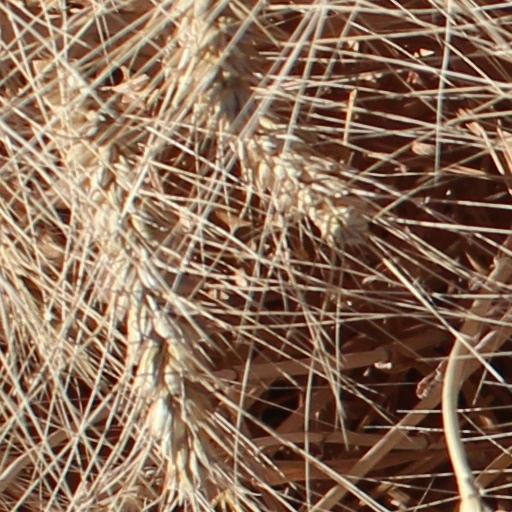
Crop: wheat